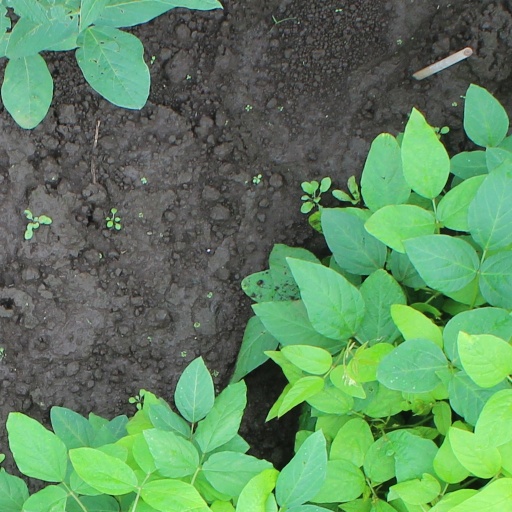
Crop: soybean